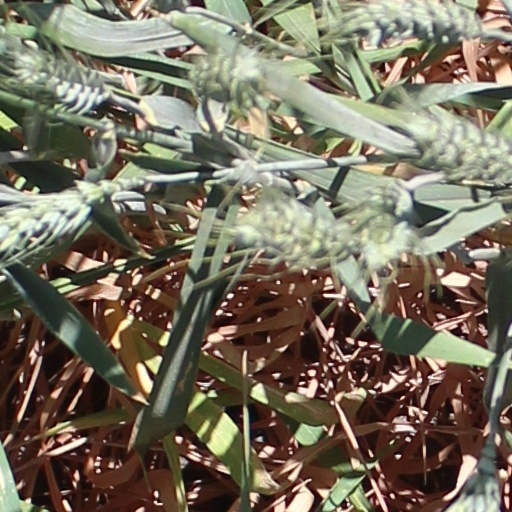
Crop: wheat